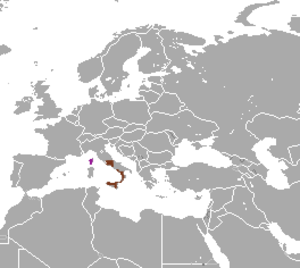
Le Lièvre corse, appelé aussi Lièvre de Corse, est une espèce de mammifères lagomorphes de la famille des Leporidae.
Cette liste commentée recense la mammalofaune en Italie. Elle répertorie les espèces de mammifères italiens actuels et celles qui ont été récemment classifiées comme éteintes. Cette liste comporte 159 espèces réparties en dix ordres et 36 familles, dont une est « éteinte », trois sont « en danger critique d'extinction », quatre sont « en danger », huit sont « vulnérables », douze sont « quasi menacées » et dix ont des « données insuffisantes » pour être classées.
Cette liste commentée recense la mammalofaune en Corse. Elle répertorie les espèces de mammifères corses actuels et celles qui ont été récemment classifiées comme éteintes. Cette liste comporte 66 espèces réparties en dix ordres et 24 familles, dont une est « éteinte », une autre est « en danger critique d'extinction », deux sont « en danger », cinq sont « vulnérables », huit sont « quasi menacées » et deux ont des « données insuffisantes » pour être classées.